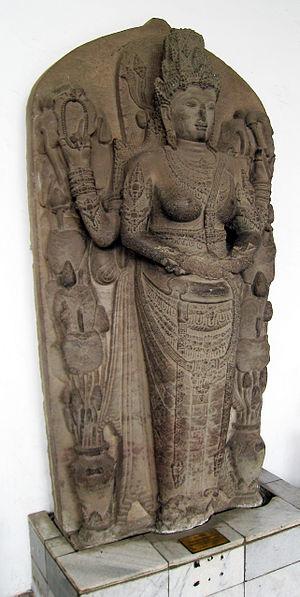
Majapahit était un royaume situé dans la partie orientale de l'île de Java en Indonésie, fondé en 1292, qui connut son apogée aux XIVᵉ et XVᵉ siècles sous le roi Hayam Wuruk.